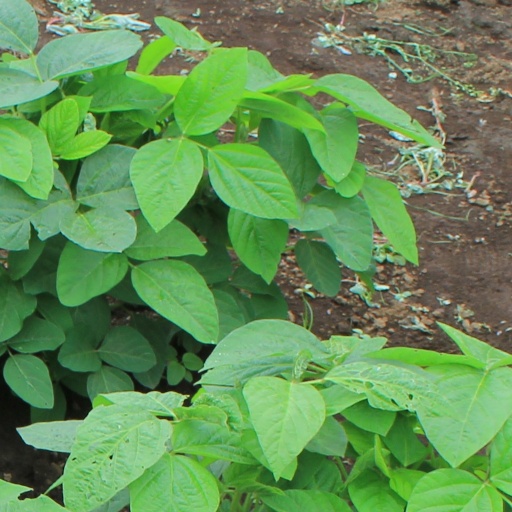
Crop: soybean